Chinese Eastern Railway

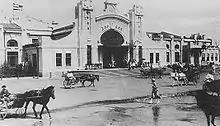
1915–1925 version of CER flag flying at the Harbin railway station

The Manchurian option was supported by Finance Minister Sergei Witte, who believed that the railway would facilitate the peaceful conquest of Manchuria. Increased Japanese activity in the Far East, which threatened the interests of the Russian Empire in China, also played in favour of the Manchurian option. In addition, the Manchurian option gave Russia an opportunity to enter new markets in the Asia-Pacific region. In the end, the proposal of the minister of finance to build a railway line —named the “Chinese Eastern Railway”— through the territory of Manchuria won out. Only the defeat in the Russo-Japanese War of 1904-05 demonstrated the erroneous nature of this decision to the government, which accelerated the construction of the Amur railway.